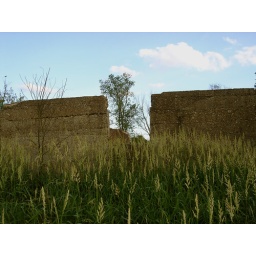
Shell of a stone house in a field.